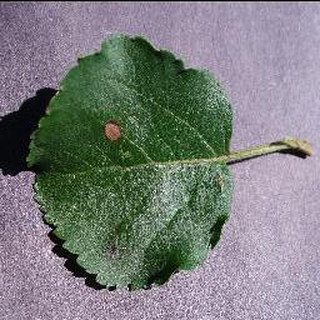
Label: apple_black_rot